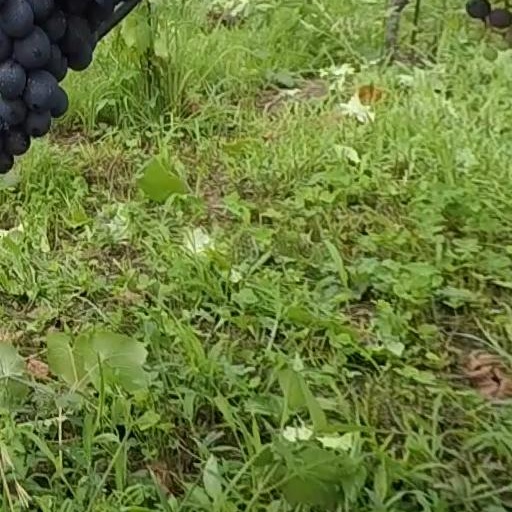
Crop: grape